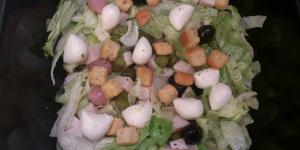
ensalada de lechuga con queso mozzarella